Führer Ex

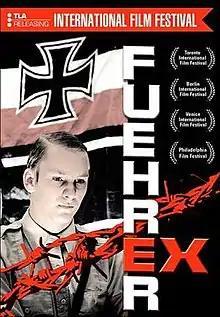

Führer Ex is a German neo-nazi drama film directed by Winfried Bonengel and based on the autobiographical book "Die Abrechnung" by Ingo Hasselbach. It was entered into the 59th Venice International Film Festival.